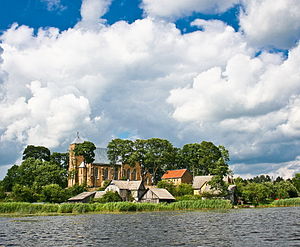
Ukmergė distriktskommune / Galleri
Ukmergė distriktskommune ligger i Vilnius apskritis centralt i Litauen, nord for hovedstaden Vilnius, med hovedsæde i Ukmergė by. Kommunen har 45.306 indbyggere.